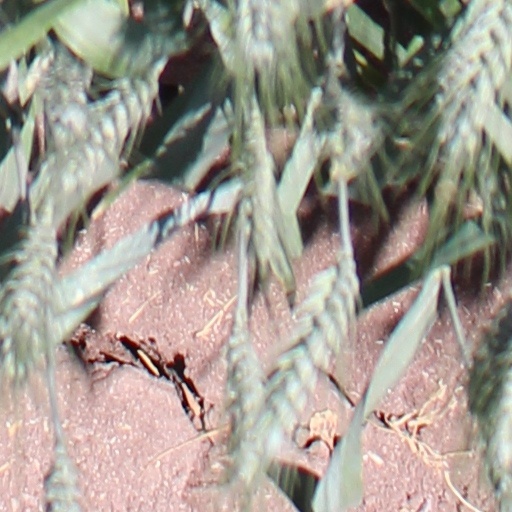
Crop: wheat